Douglas Road Corner

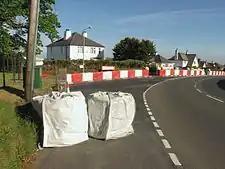
The A3 Castletown to Ramsey Road approaching Douglas Road Corner, Kirk Michael.

Douglas Road Corner ( – Oak Nook) or Kirk Michael Corner is situated adjacent the 14th Milestone road-side marker on the Snaefell Mountain Course on the primary A3 Castletown to Ramsey Road and the road junction with the A4 Peel to Kirk Michael "Coast Road" in the parish of Michael in the Isle of Man.